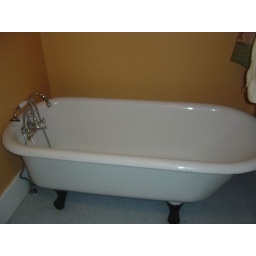
The bathroom is very small, but included a vintage 65&amp;quot; clawfoot tub in pretty good shape.